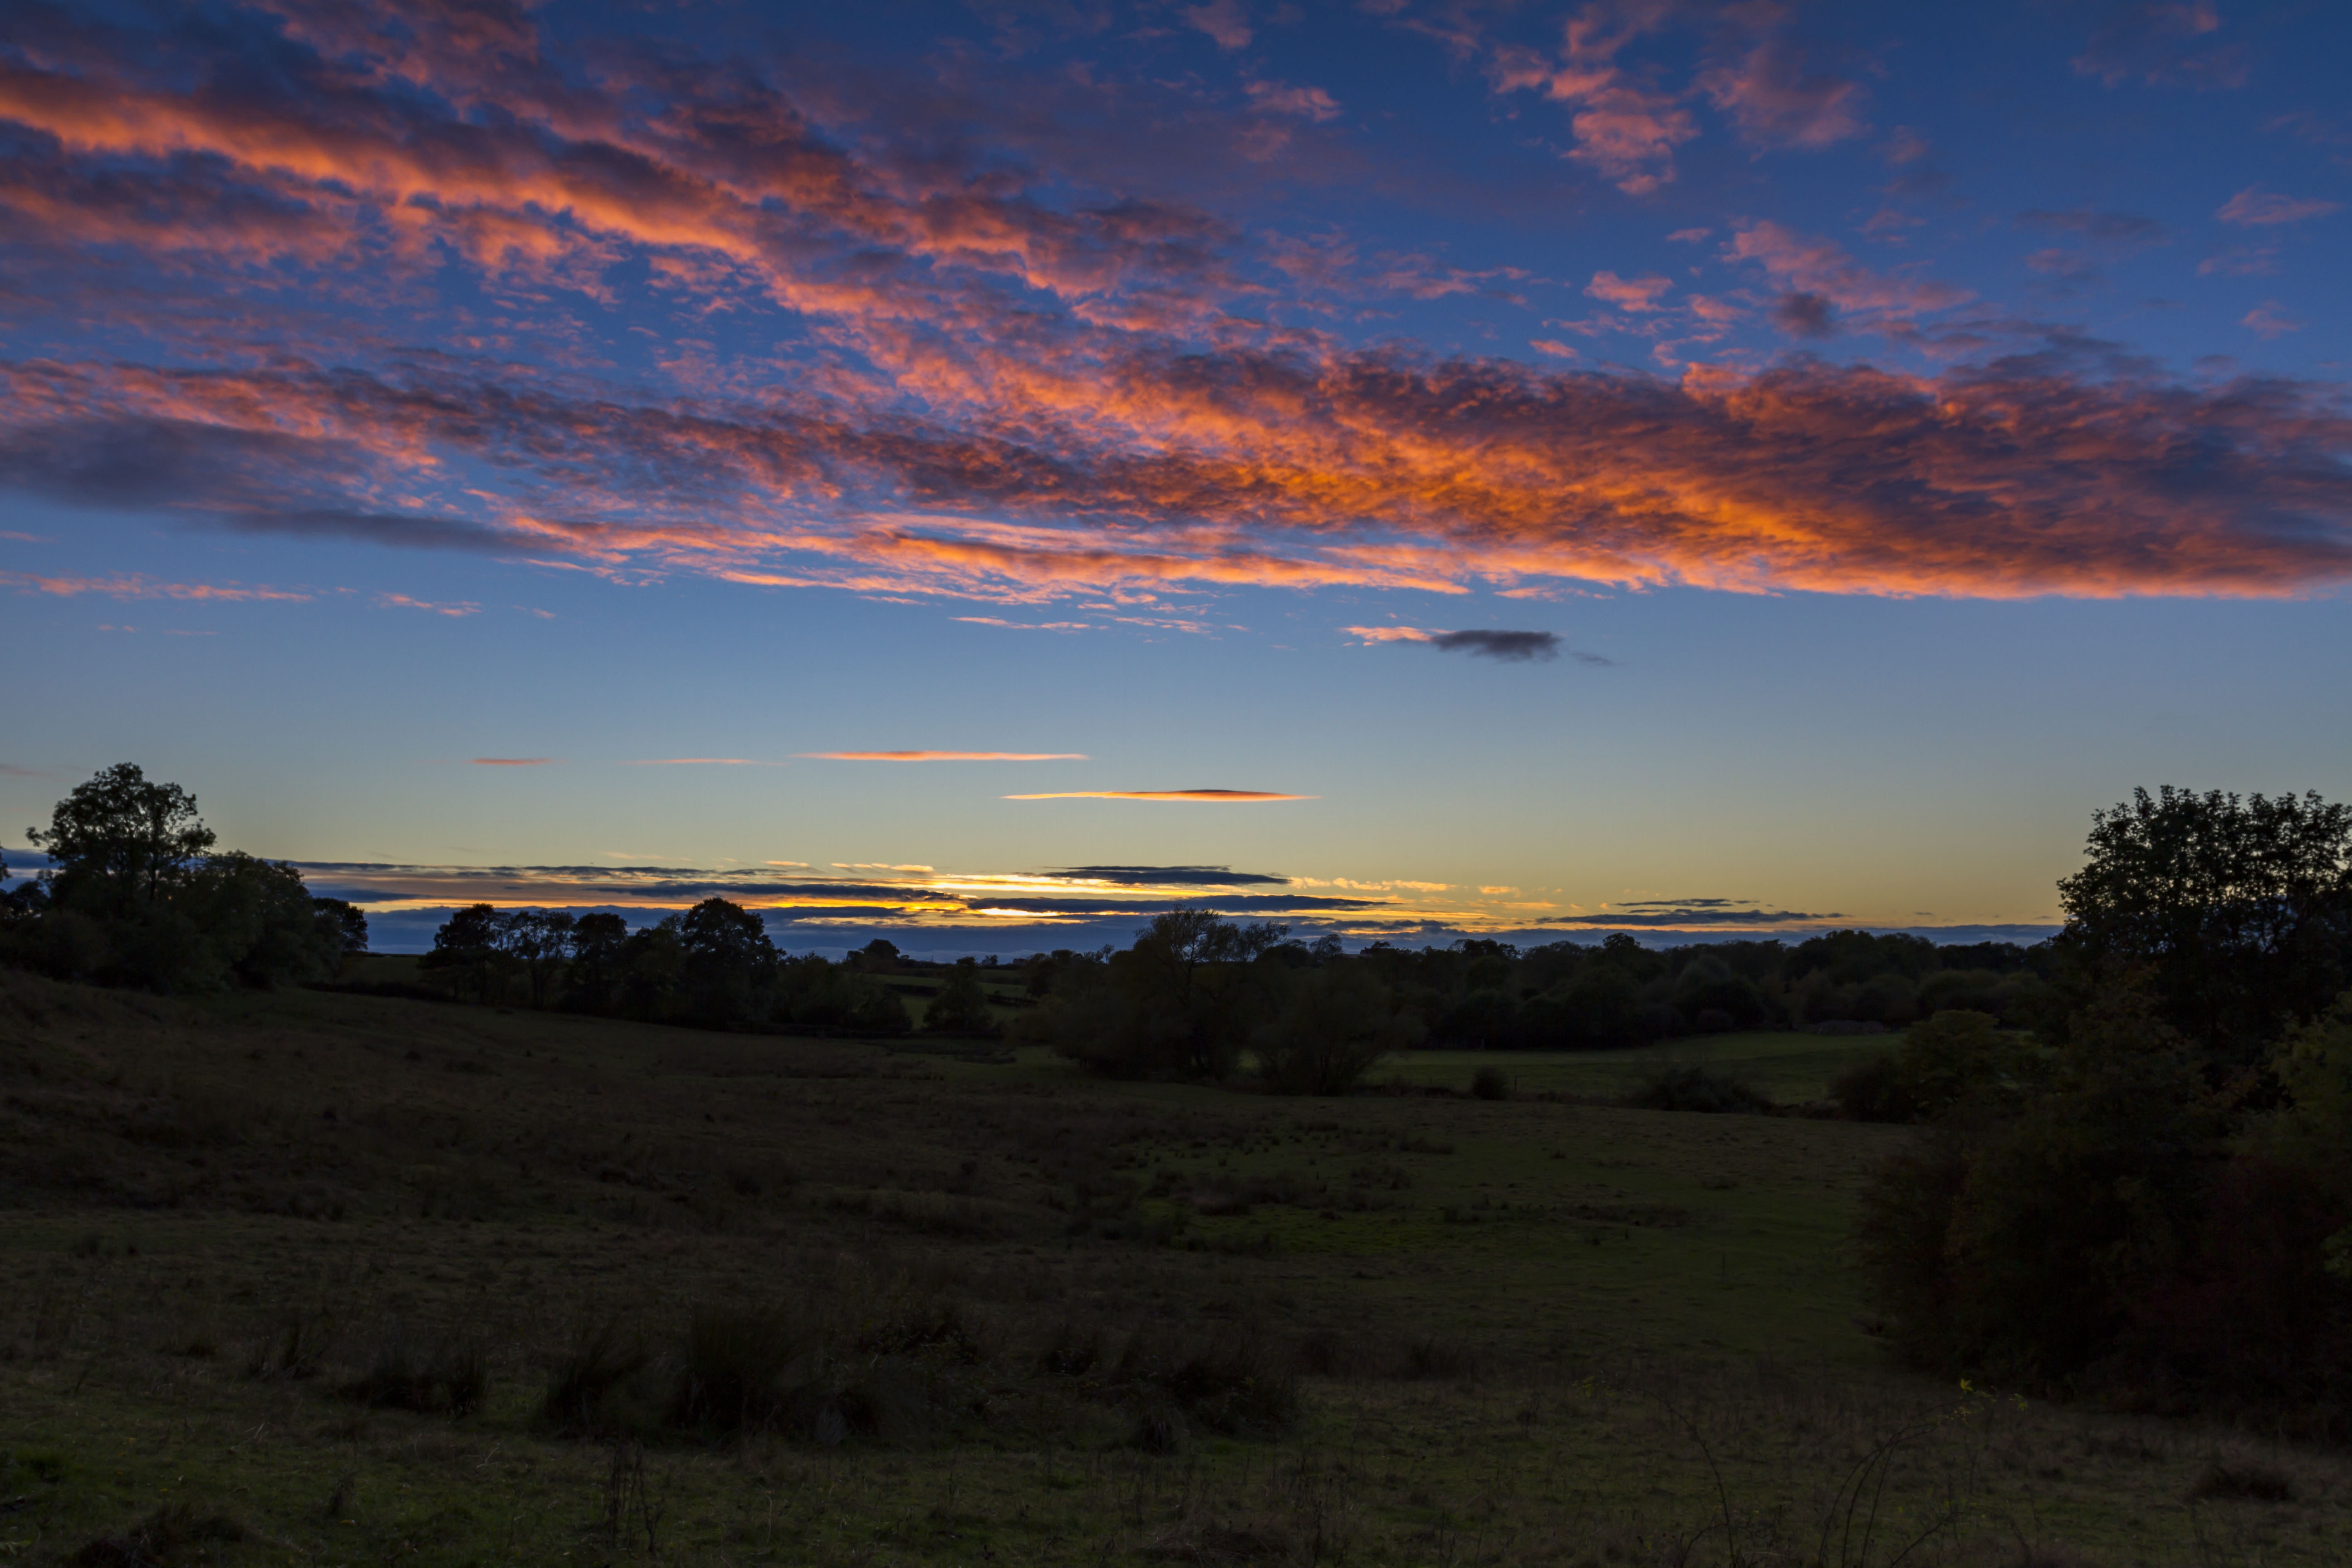
landscape, sea, nature, horizon, mountain, cloud, sky, sunshine, sun, sunrise, sunset, field, prairie, sunlight, morning, hill, dawn, summer, dusk, evening, orange, red, scenic, color, natural, scenery, blue, colorful, yellow, plain, afterglow, rural area, meteorological phenomenon